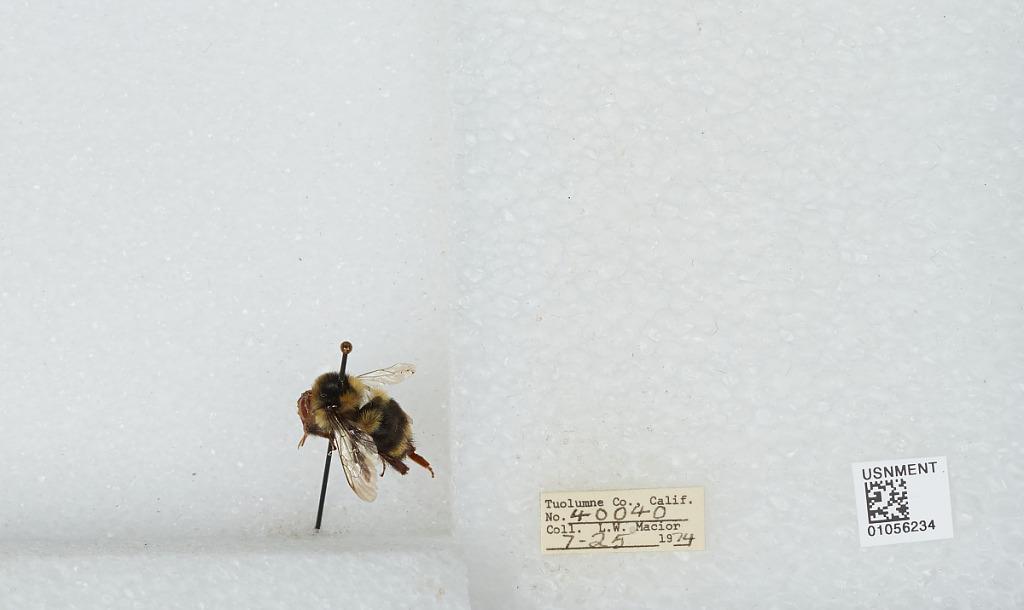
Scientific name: Bombus bifarius nearcticus
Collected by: L. Macior
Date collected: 1974-7-25
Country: United States
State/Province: California
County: Tuolumne
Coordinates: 38.02, -119.93